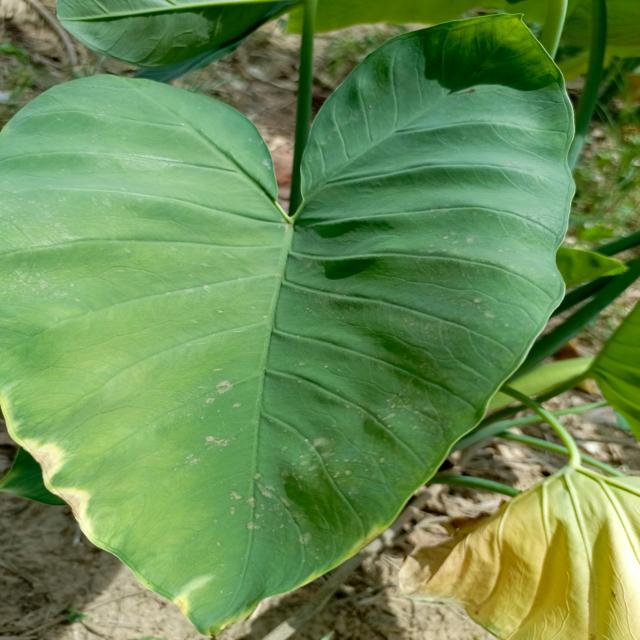
Label: Early_Blight